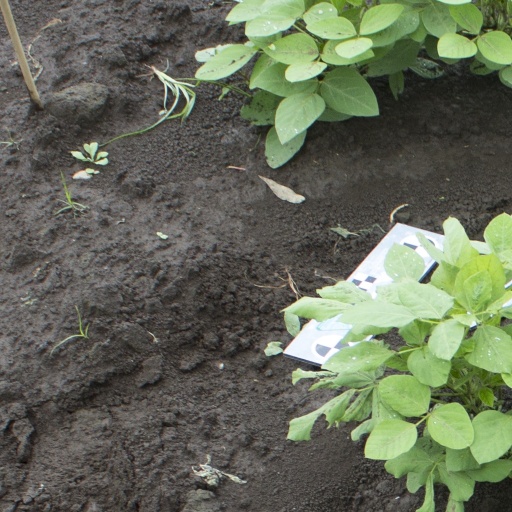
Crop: soybean